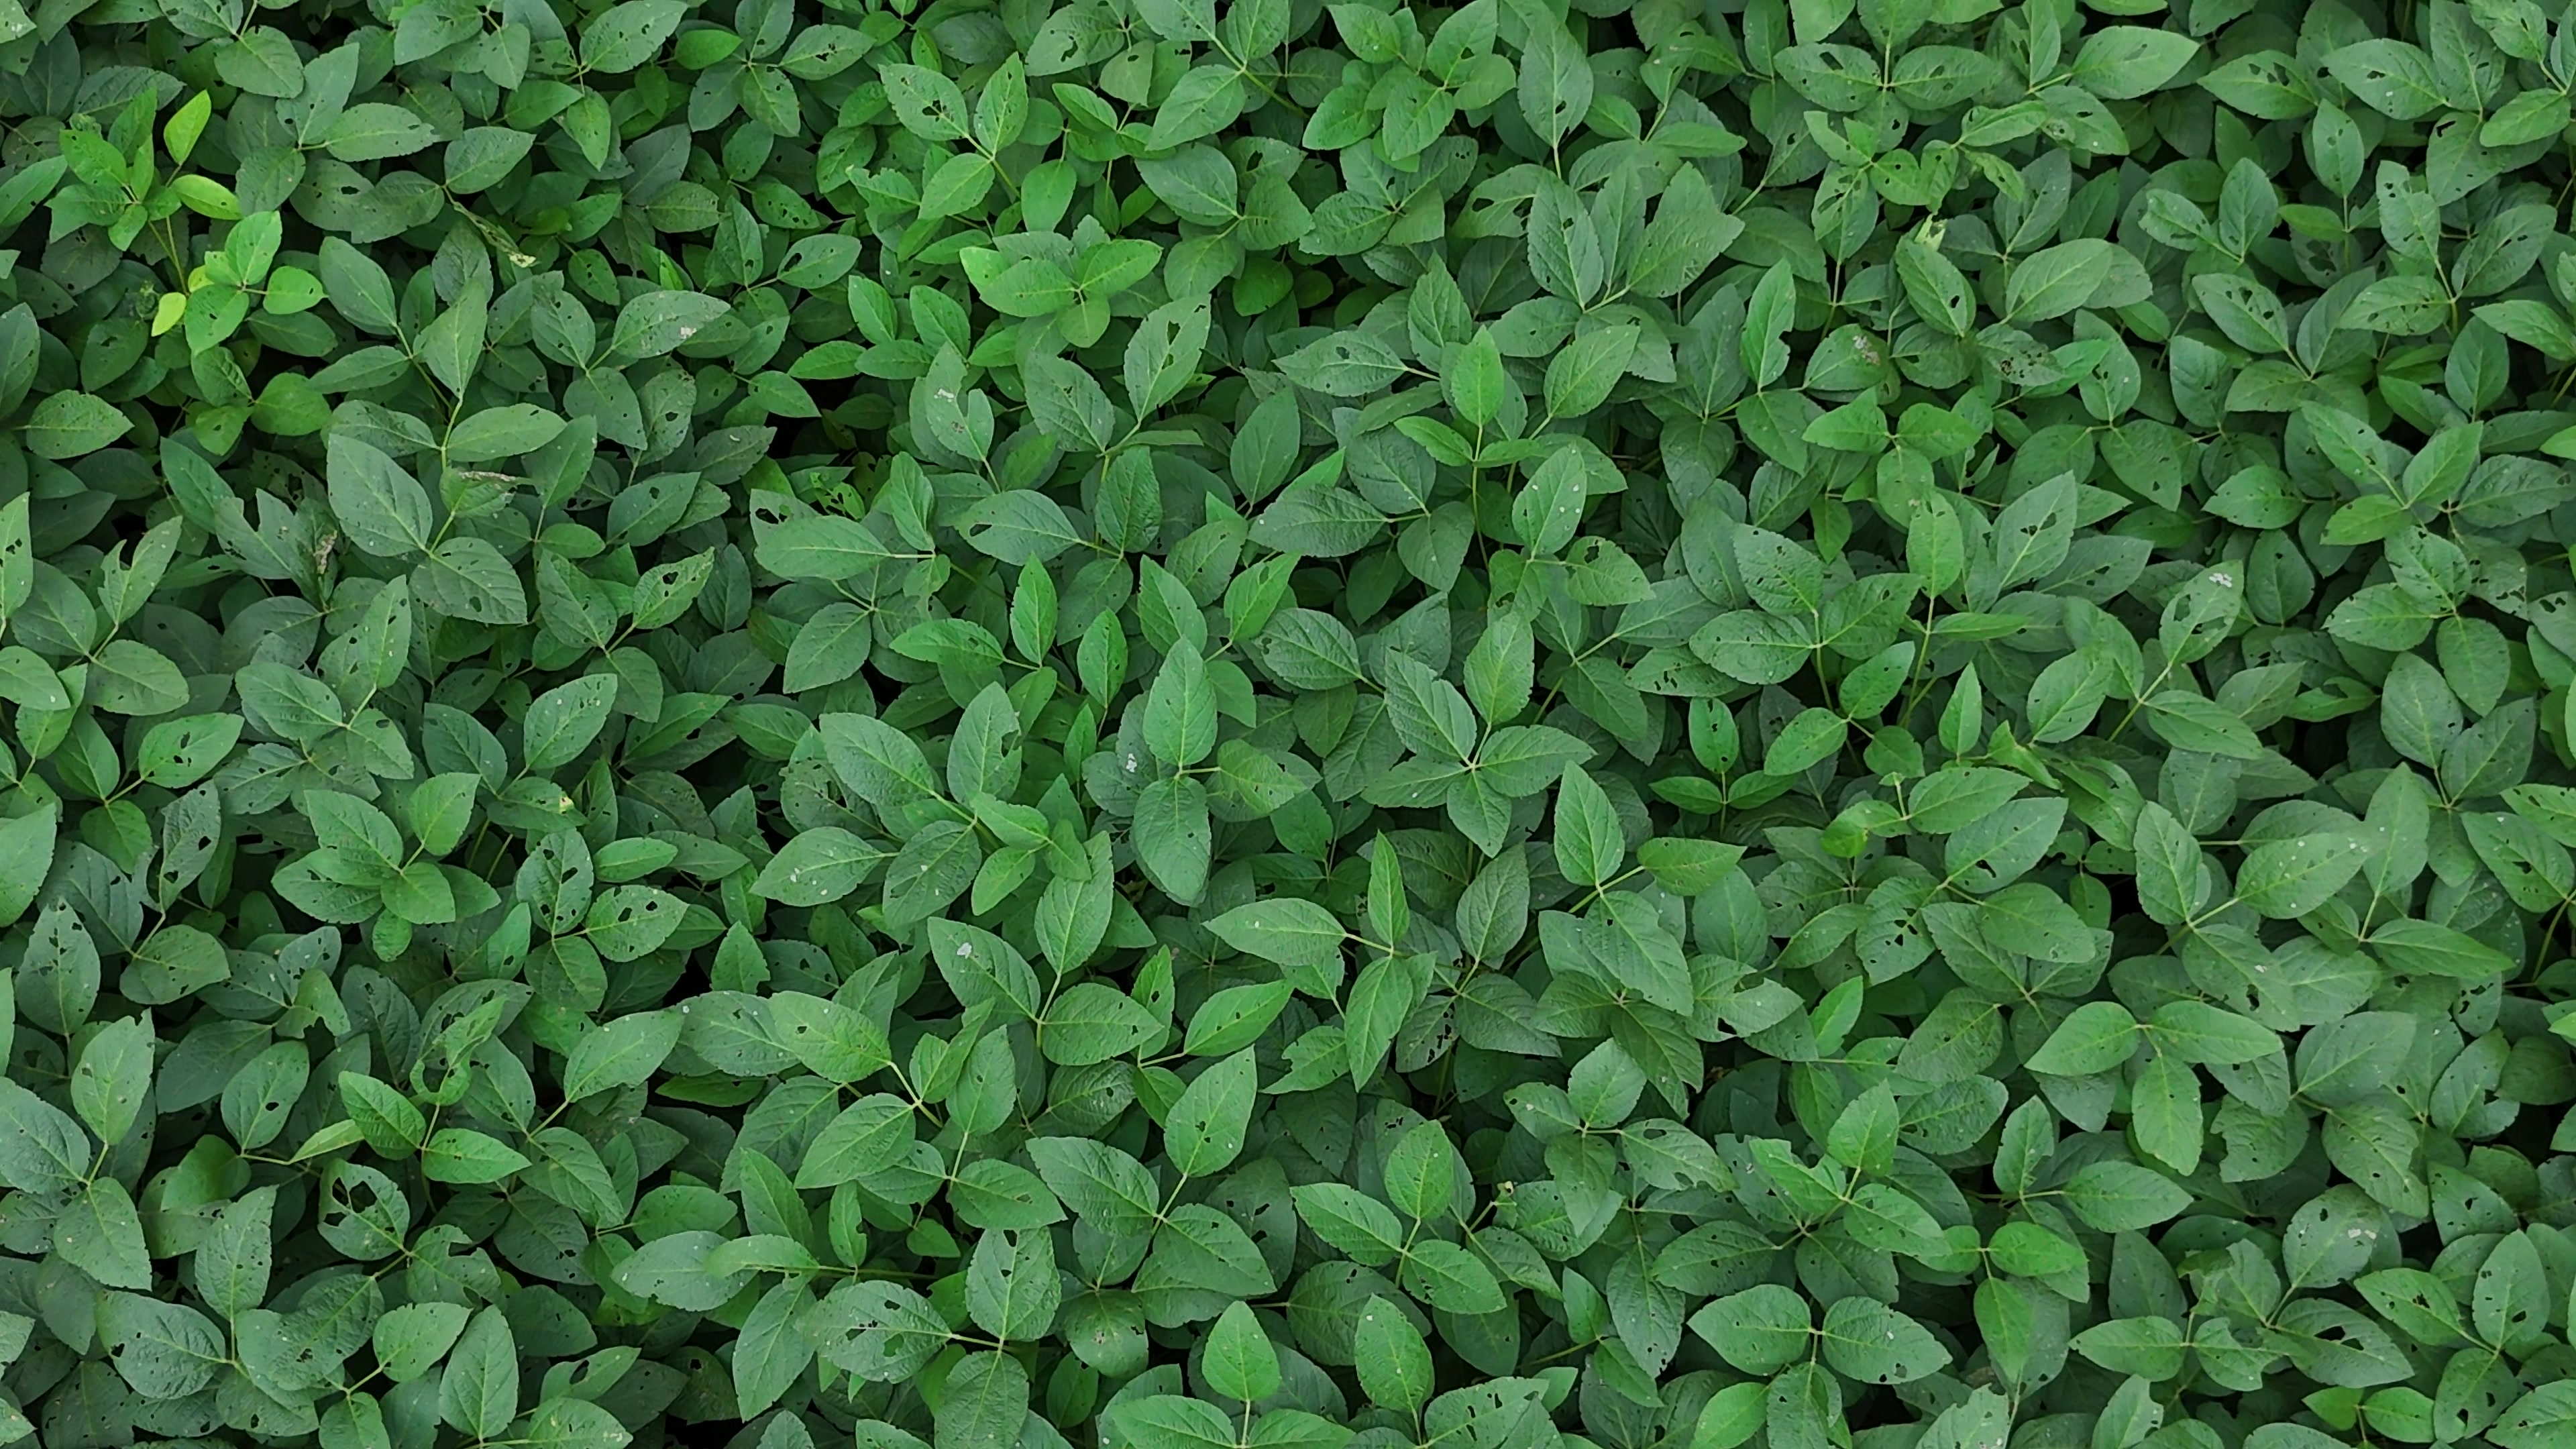
Label: Semilooper_Pest